Salvador Caetano

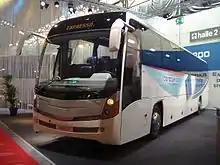
A Caetano Intercity CI 200 coach at the Busworld 2007 exhibition in Kortrijk, Belgium

The roots of Grupo Salvador Caetano can be traced, in 1946, to Salvador Fernandes Caetano (1926–2011) then with the name "Martins, Caetano & Irmão, Lda.", in the coachbuilding sector, becoming the first coachbuilder in Portugal (Salvador's brother (irmão), Alfredo Caetano, some years afterwards, founded another coachbuilding company, named after him: recently the company was renamed as Starbus, as well as Mr. Joaquim Martins who founded JD Martins).